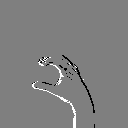
ASL letter: c